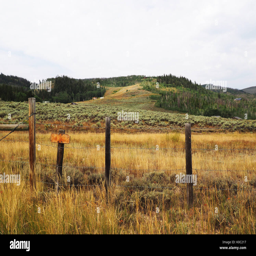
a wire fence on a prairie .